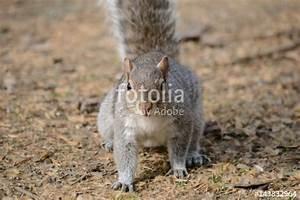
squirrel